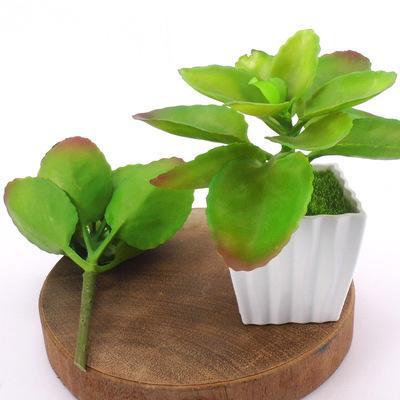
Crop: apple
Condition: healthy